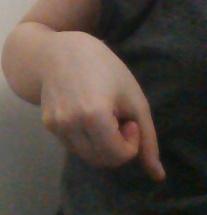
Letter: waw